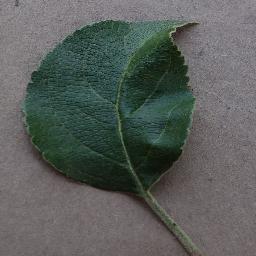
Label: Apple___healthy